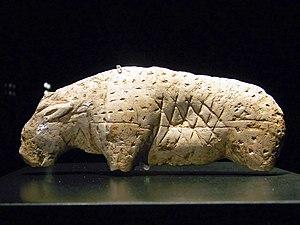
Les Grottes et art de la période glaciaire dans le Jura souabe sont un ensemble de sites et d'artéfacts archéologiques inscrits au patrimoine mondial de l'humanité par l'UNESCO en 2017.
La grotte de Vogelherd, formée de roches karstiques, est localisée près de la ville de Niederstotzingen au sein de la vallée de la Lone dans le Land du Bade-Wurtemberg, en Allemagne.
Le lion des cavernes eurasiatique est une espèce éteinte de grands félins, apparentée au lion, qui peuplait l’Eurasie durant la seconde moitié du Pléistocène.